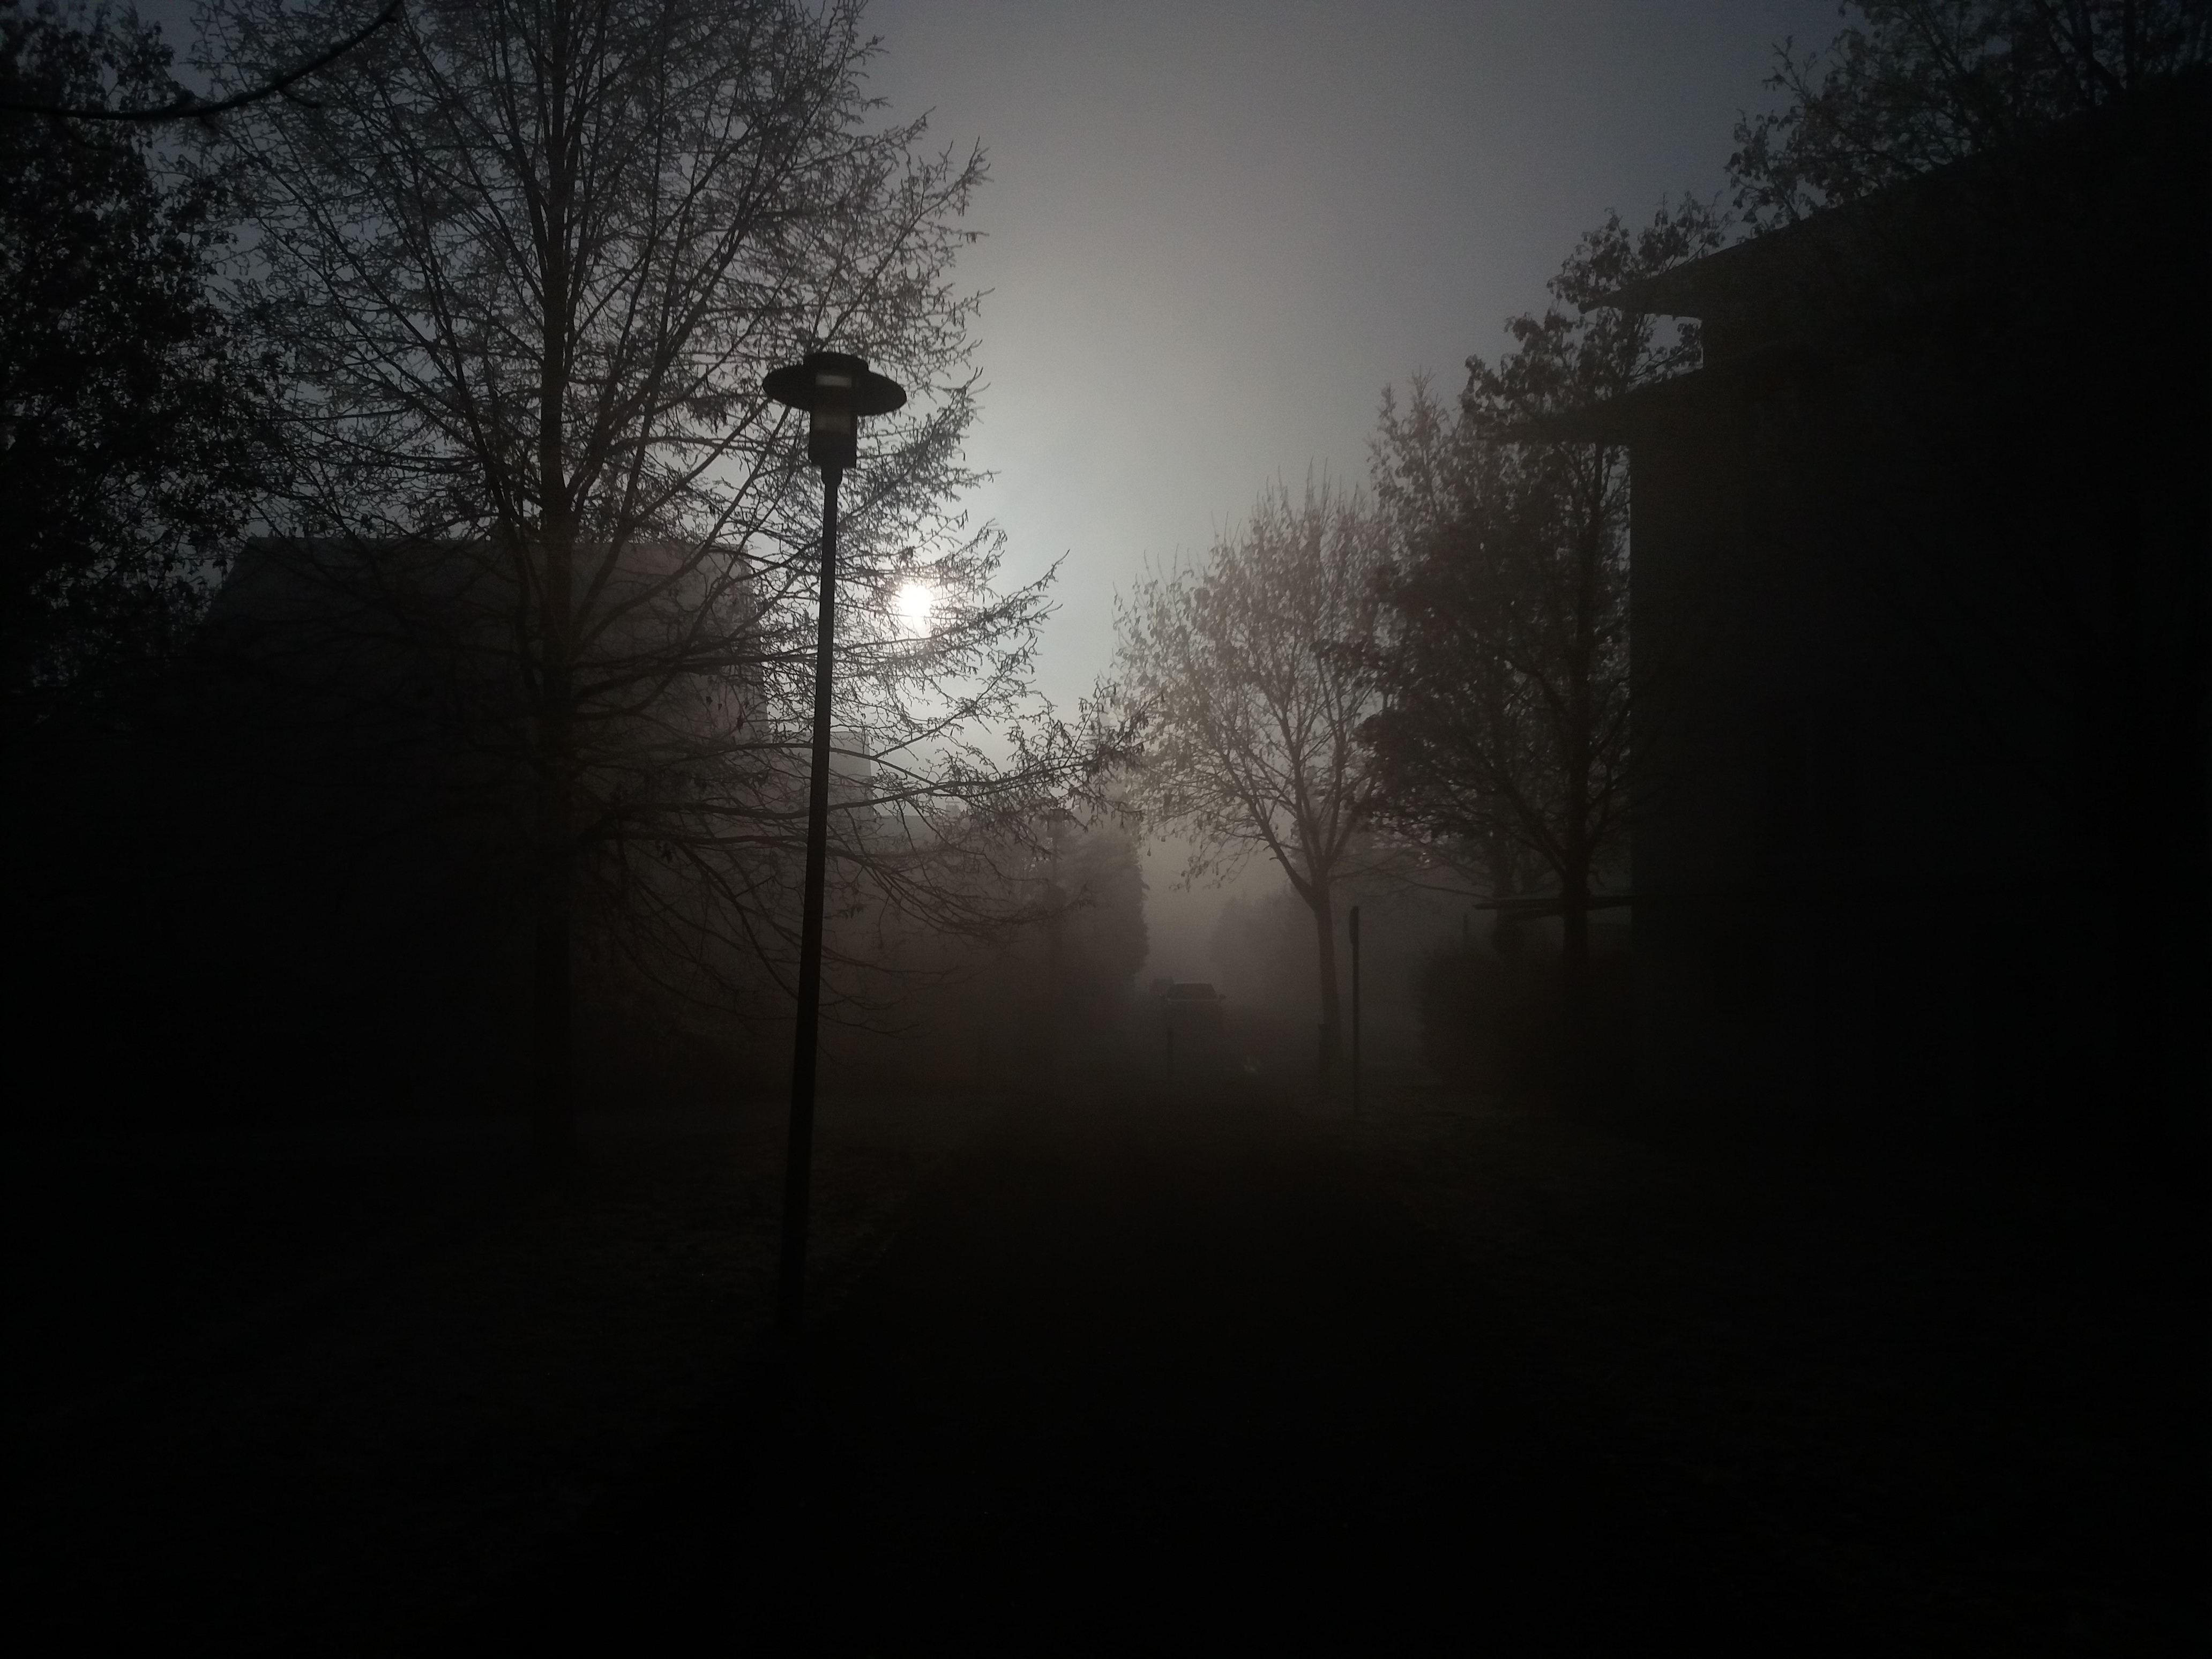
fog, street, winter, black, atmosphere, mist, tree, darkness, sky, black and white, morning, light, forest, night, atmosphere of earth, dawn, phenomenon, evening, sunrise, sunlight, branch, woodland, monochrome, monochrome photography, landscape, midnight, computer wallpaper, dusk, astronomical object